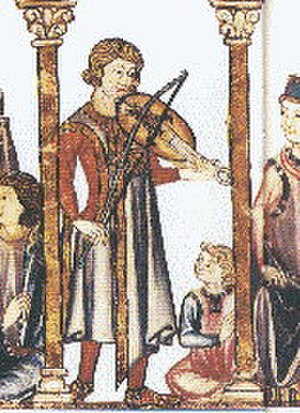
Senmiddelalder / Kunst og videnskab / Musik
En musiker der spiller på fidel i et middelalderligt manuskript fra 1300-tallet.
Senmiddelalderen var den del af middelalderen i Europa, der går fra omkring år 1300 til år 1500. Senmiddelalderen fulgte højmiddelalderen og går forud for tidlig moderne tid.